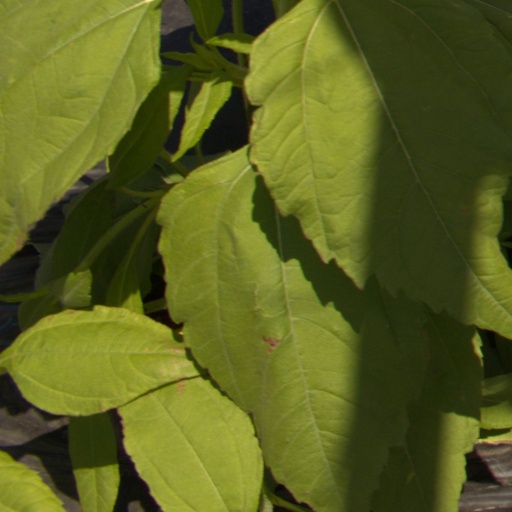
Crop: Jerusalem artichoke